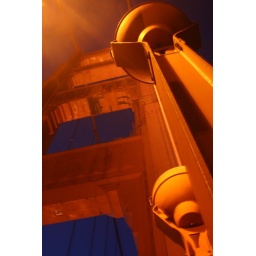
Underneath the South tower of the Golden Gate Bridge with street lights in the foreground